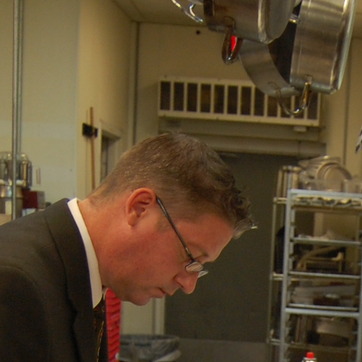
Material: hair